Sydney International Exhibition

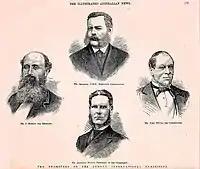
The Promoters of the Sydney International Exhibition

In late 1877, the Agricultural Society of New South Wales discussed the possibility of hosting an international exhibition in Sydney. Jules Joubert proposed importing the goods from the Universal Exposition in Paris in 1878 as a basis of the exhibition. On 31 December 1878, the Royal Commission for the Sydney International Exhibition was established headed by Lord Augustus Loftus.